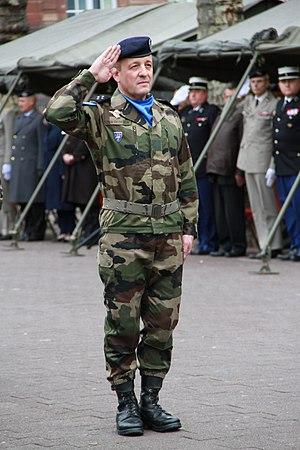
Le général de corps d’armée Olivier de Bavinchove commandant de l’Eurocorps lors de la prise d’armes de fin de mission de l’Eurocorps en Afghanistan, place Broglie à Strasbourg 31 janvier 201, en présence de M. Pieter De Crem, ministre belge de la Défense, et de M. Kader Arif, ministre délégué auprès du ministre de la Défense, chargé des Anciens Combattants.